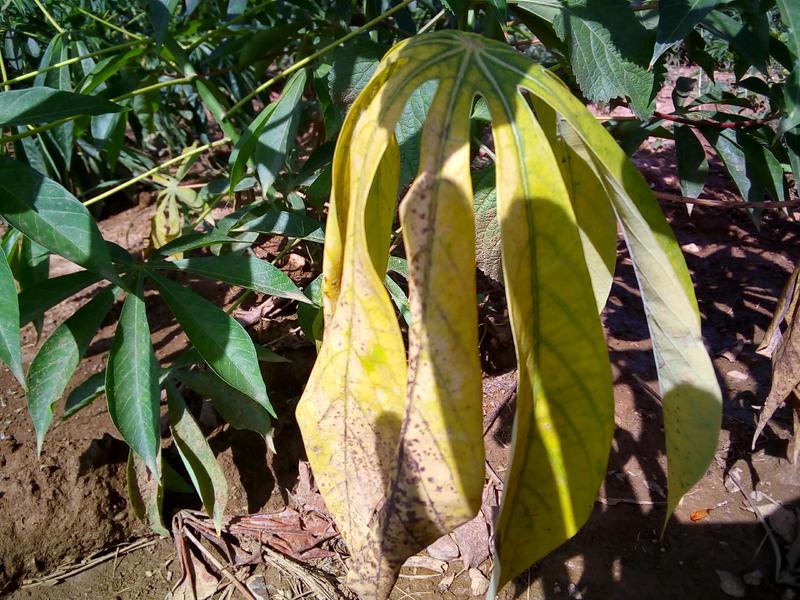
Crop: cassava
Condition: bacterial_blight